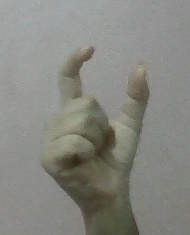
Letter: nun